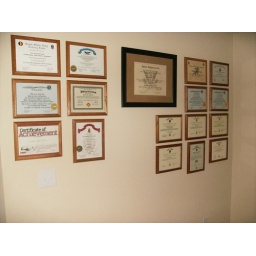
My wall in my office